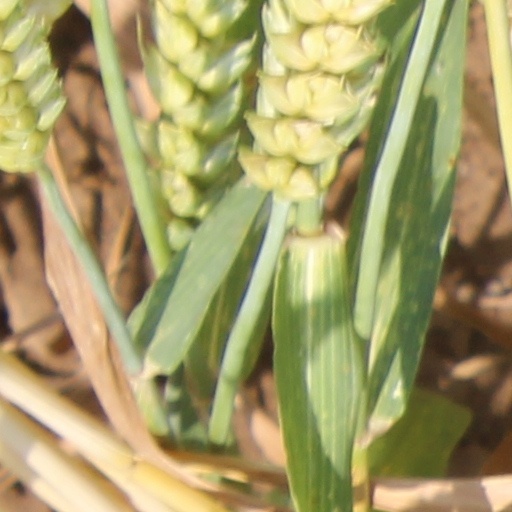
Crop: wheat